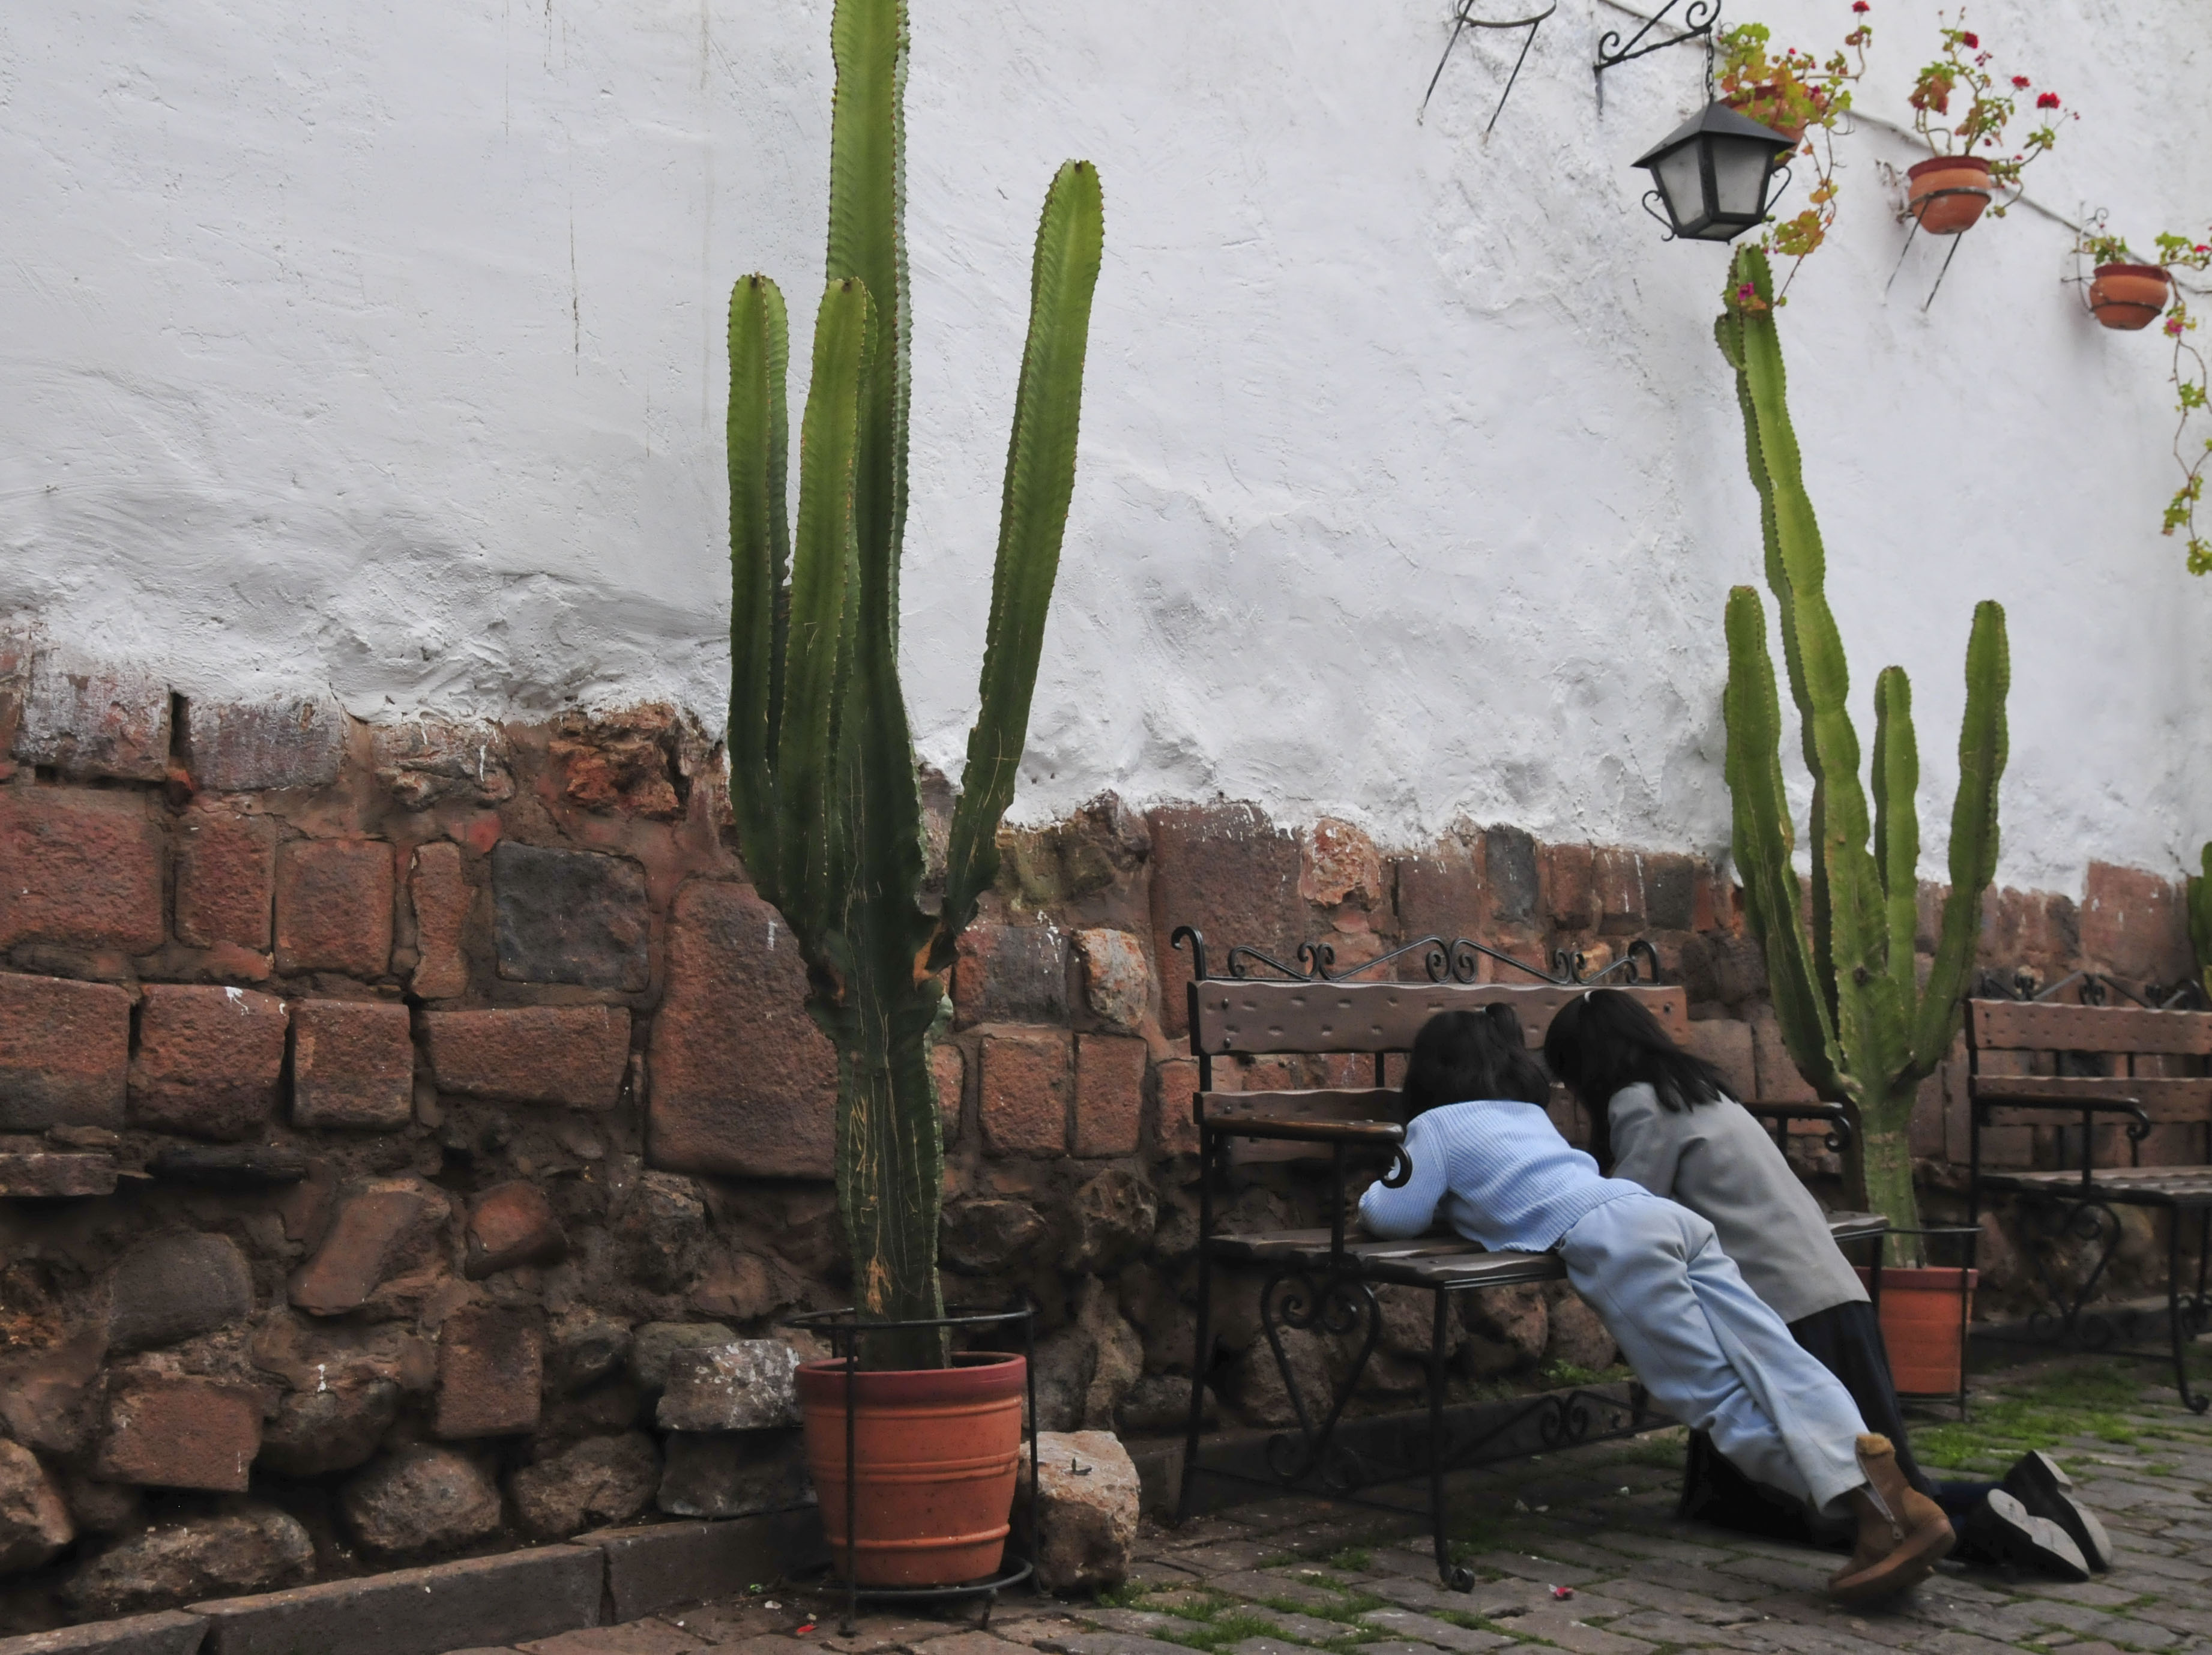
flower, wall, soil, botany, nikon, peru, painting, d300